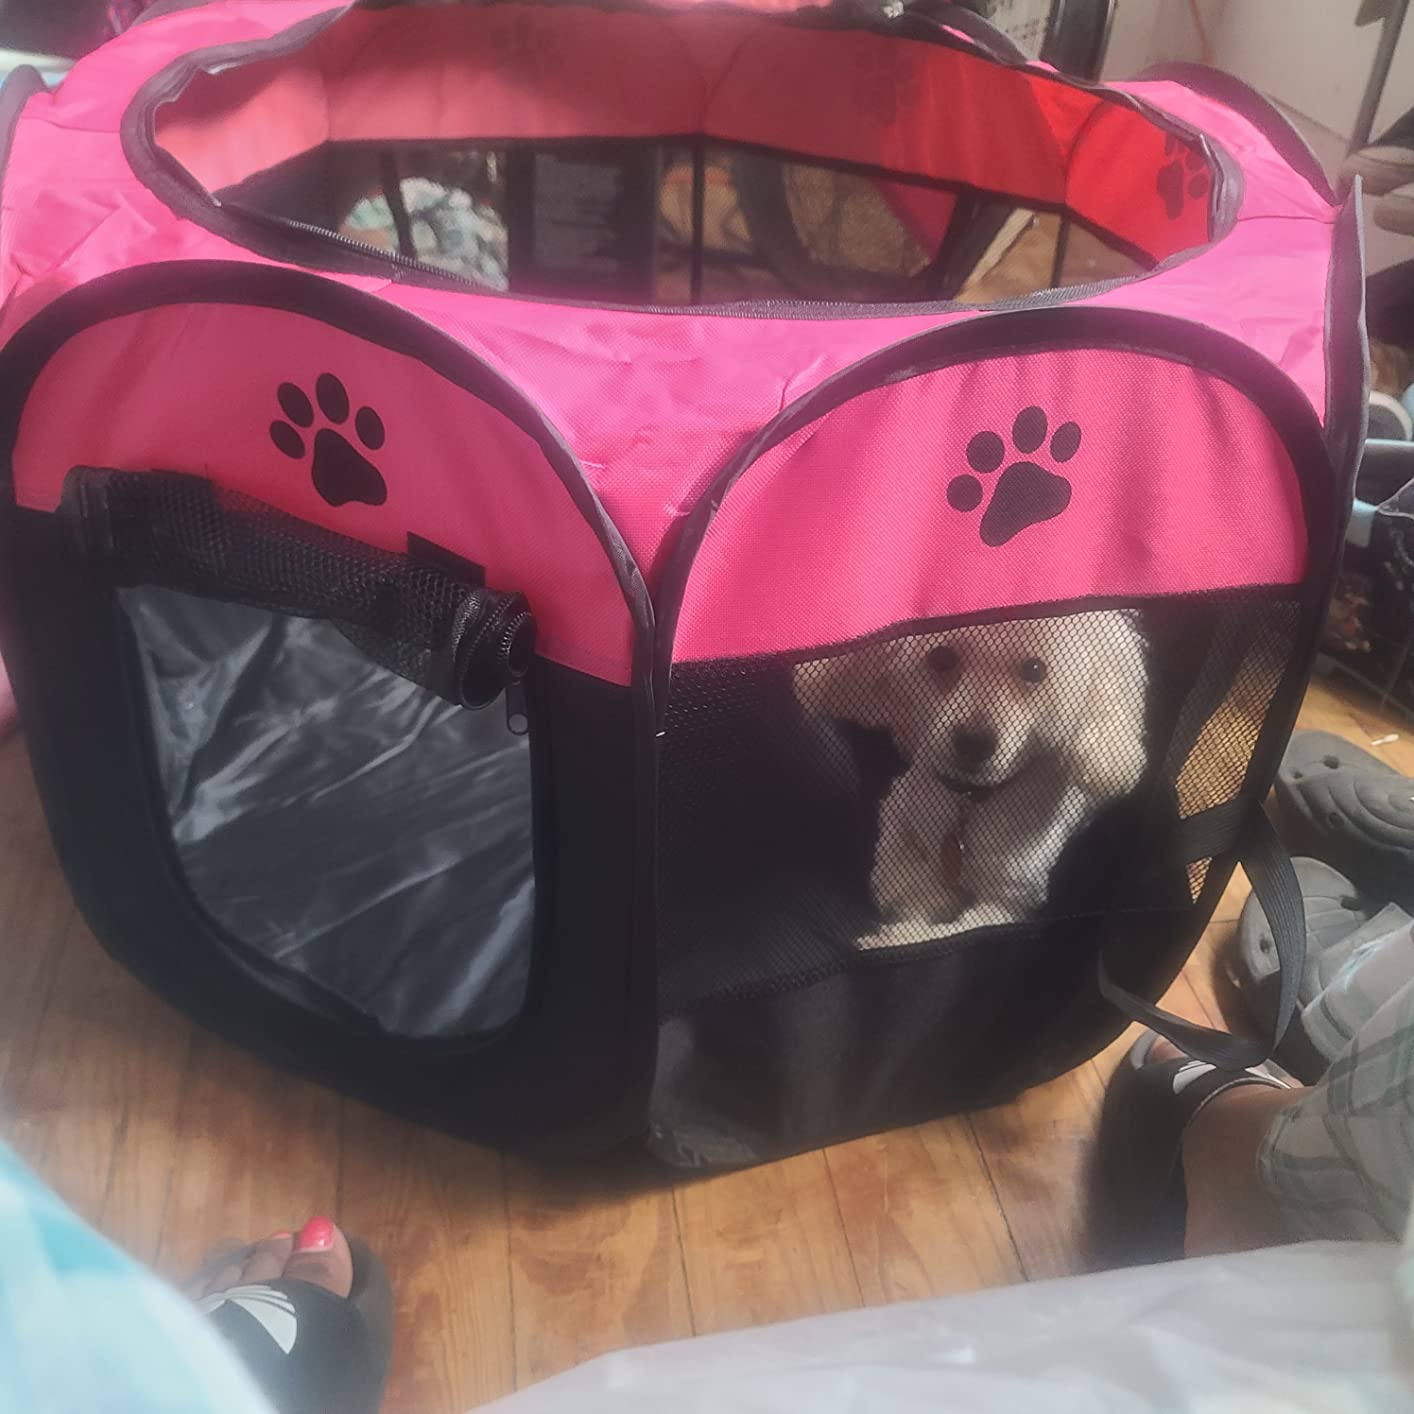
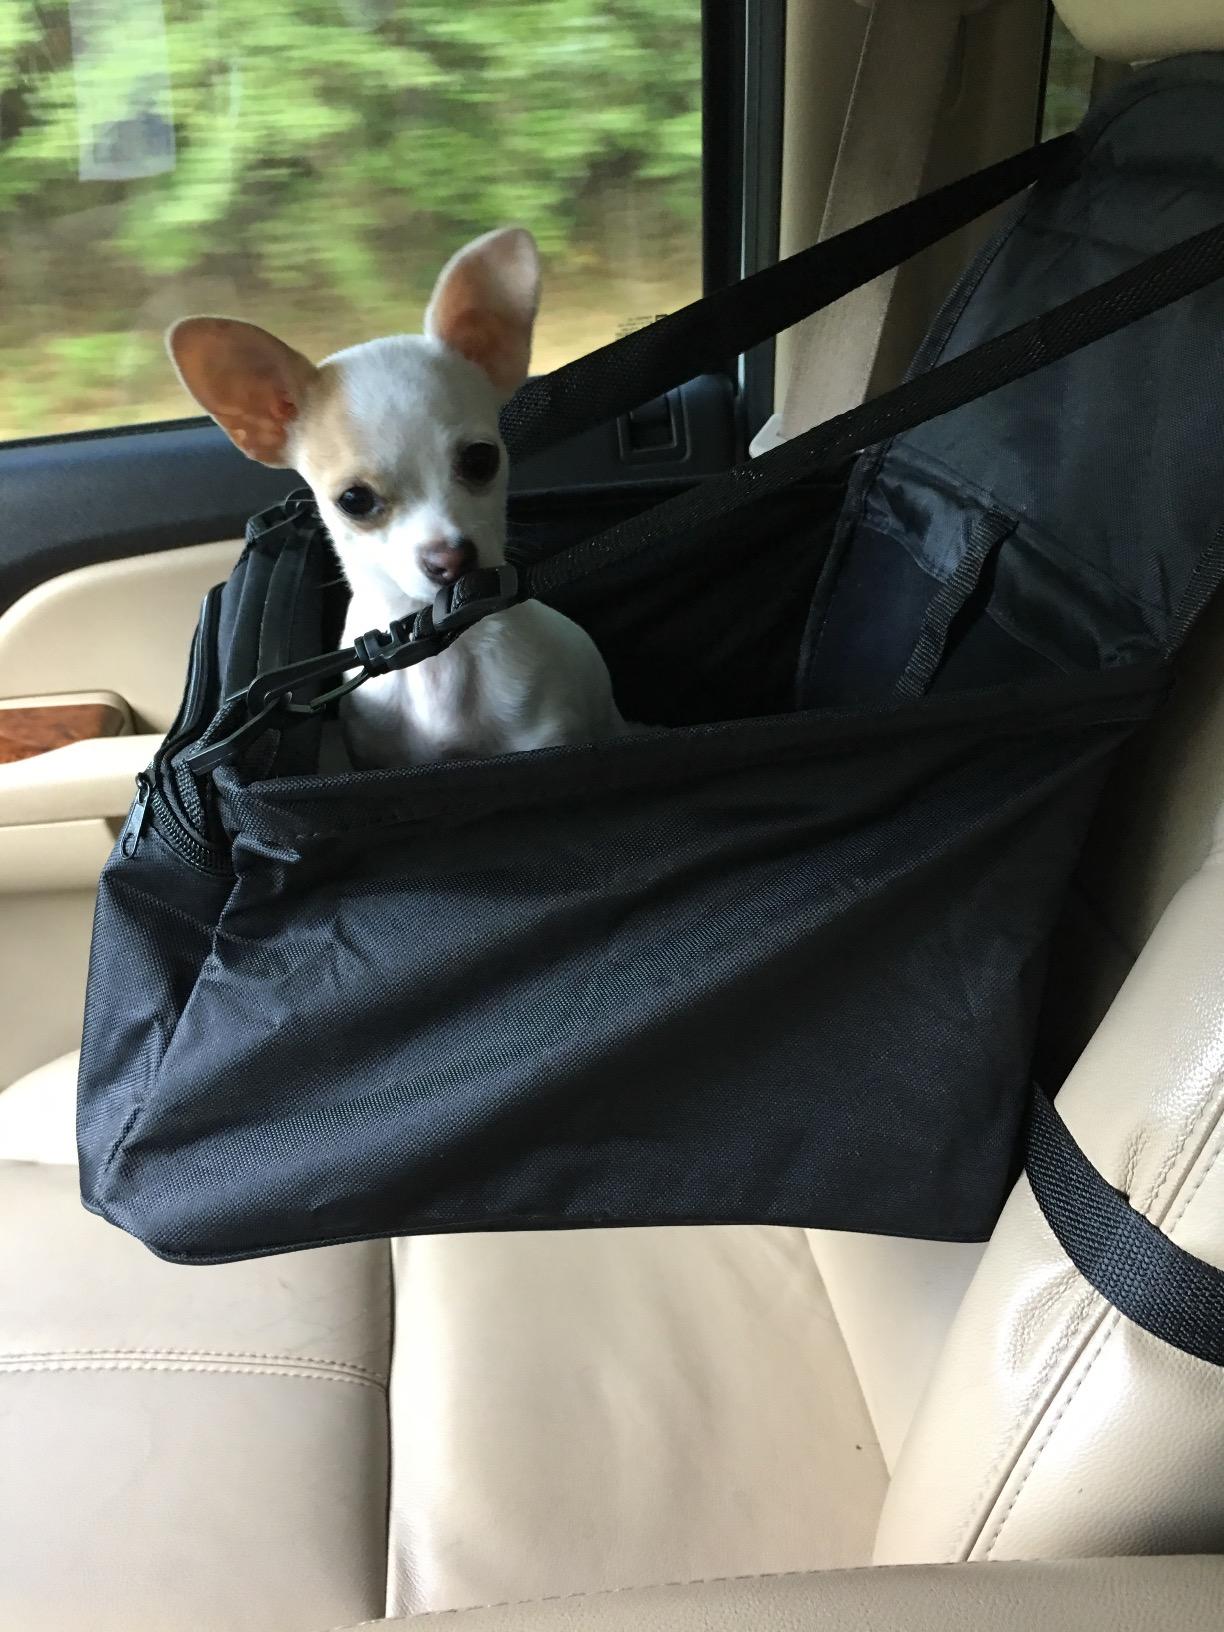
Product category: items_kennel
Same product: no